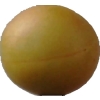
Label: cherry_wax